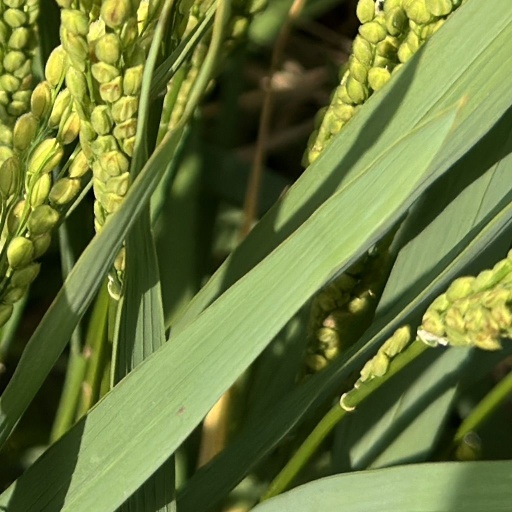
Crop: rice